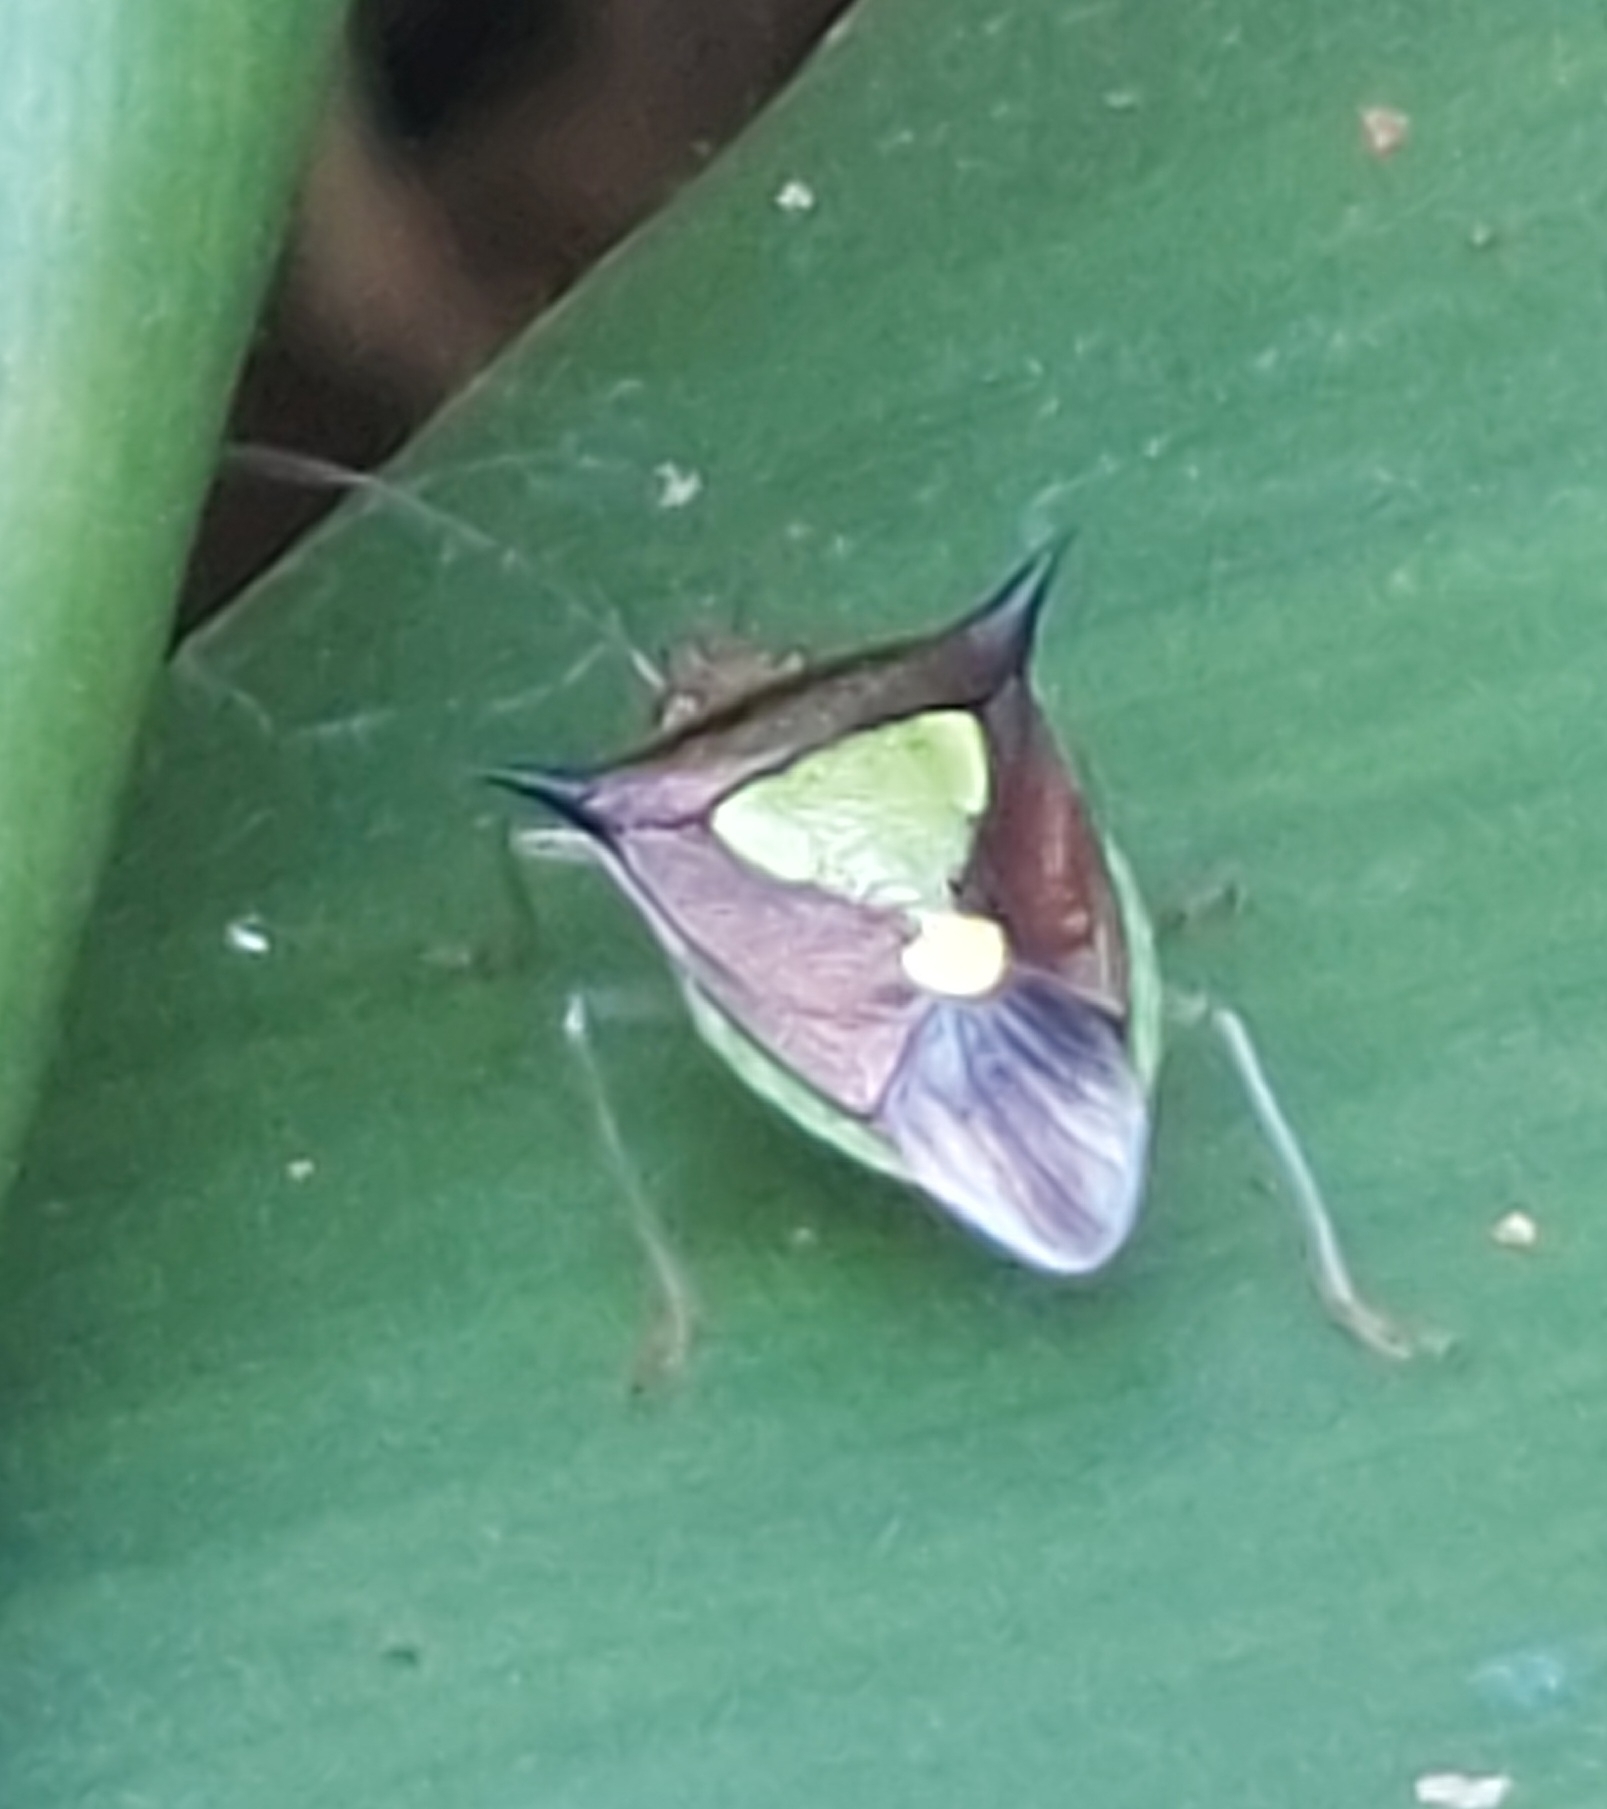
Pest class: stink_bug